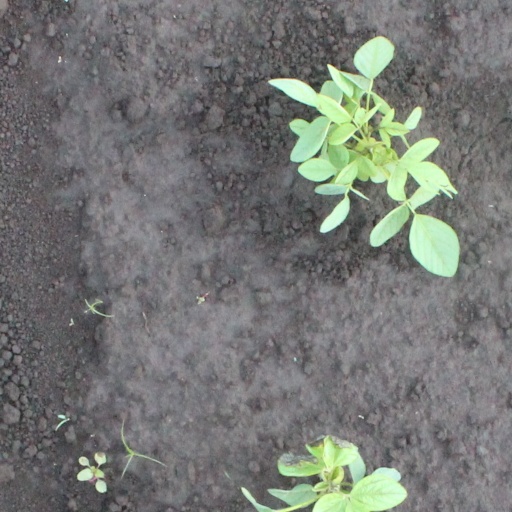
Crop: soybean